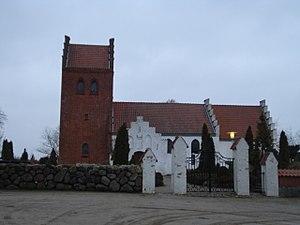
Ørting Kirke
'Ørting Kirke set fra syd
Ørting Kirke, Ørting Sogn, Hads Herred i det tidligere Aarhus Amt, nu beliggende i Odder Kommune. Kirken ligger 6 kilometer syd for Odder. Tårnet blev bygget i 1891.